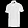
Label: T - shirt / top